Terminology of the Armenian genocide

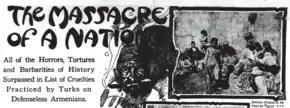
On 19 December 1915, "The Washington Herald" condemned "The Massacre of a Nation"

Contemporary observers used unambiguous terminology to describe the genocide, including "the murder of a nation", "race extermination" and so forth.